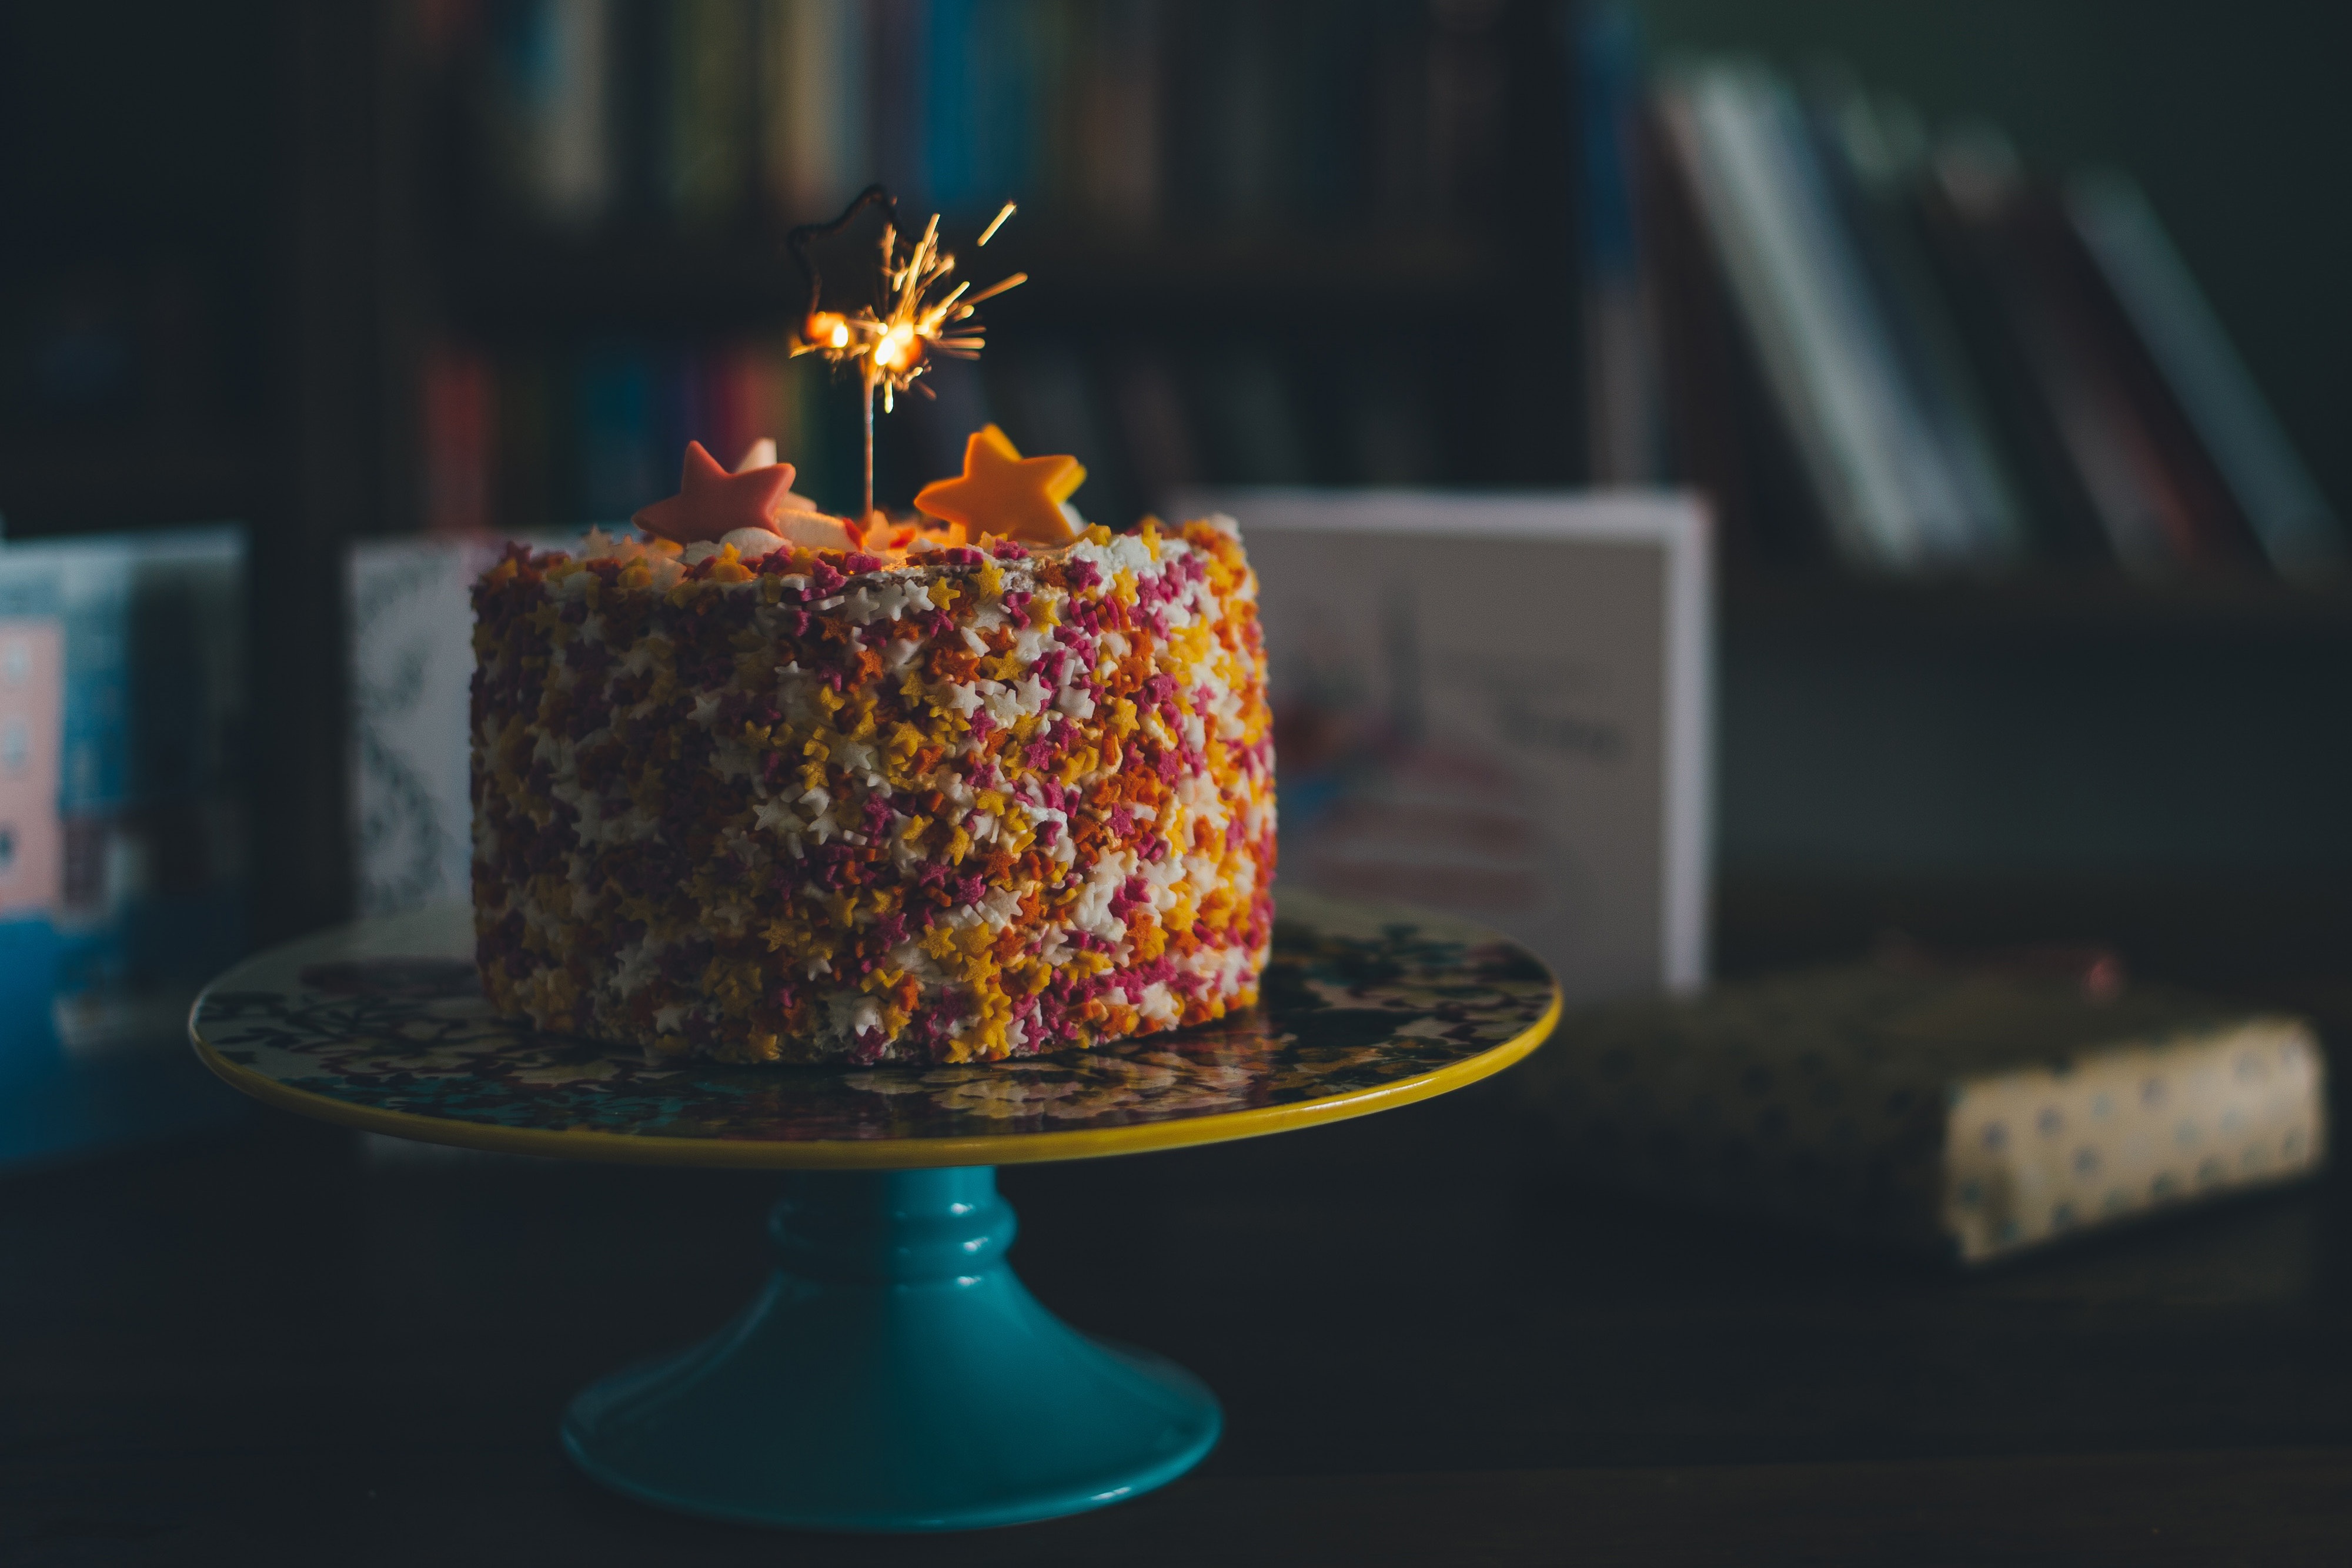
food, cake, sweetness, dessert, cuisine, icing, candle, dish, baked goods, sugar cake, pasteles, birthday cake, cake decorating, torte, baking, ingredient, recipe, birthday, sugar paste, buttercream